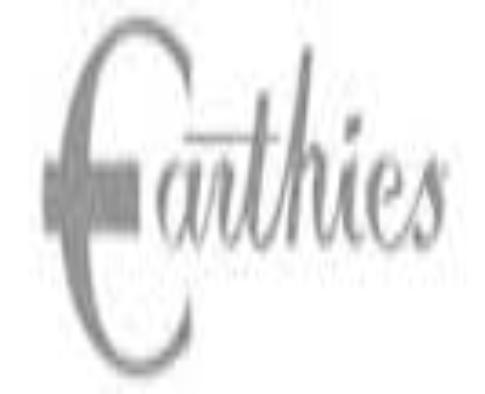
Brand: Earthies
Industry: Clothes